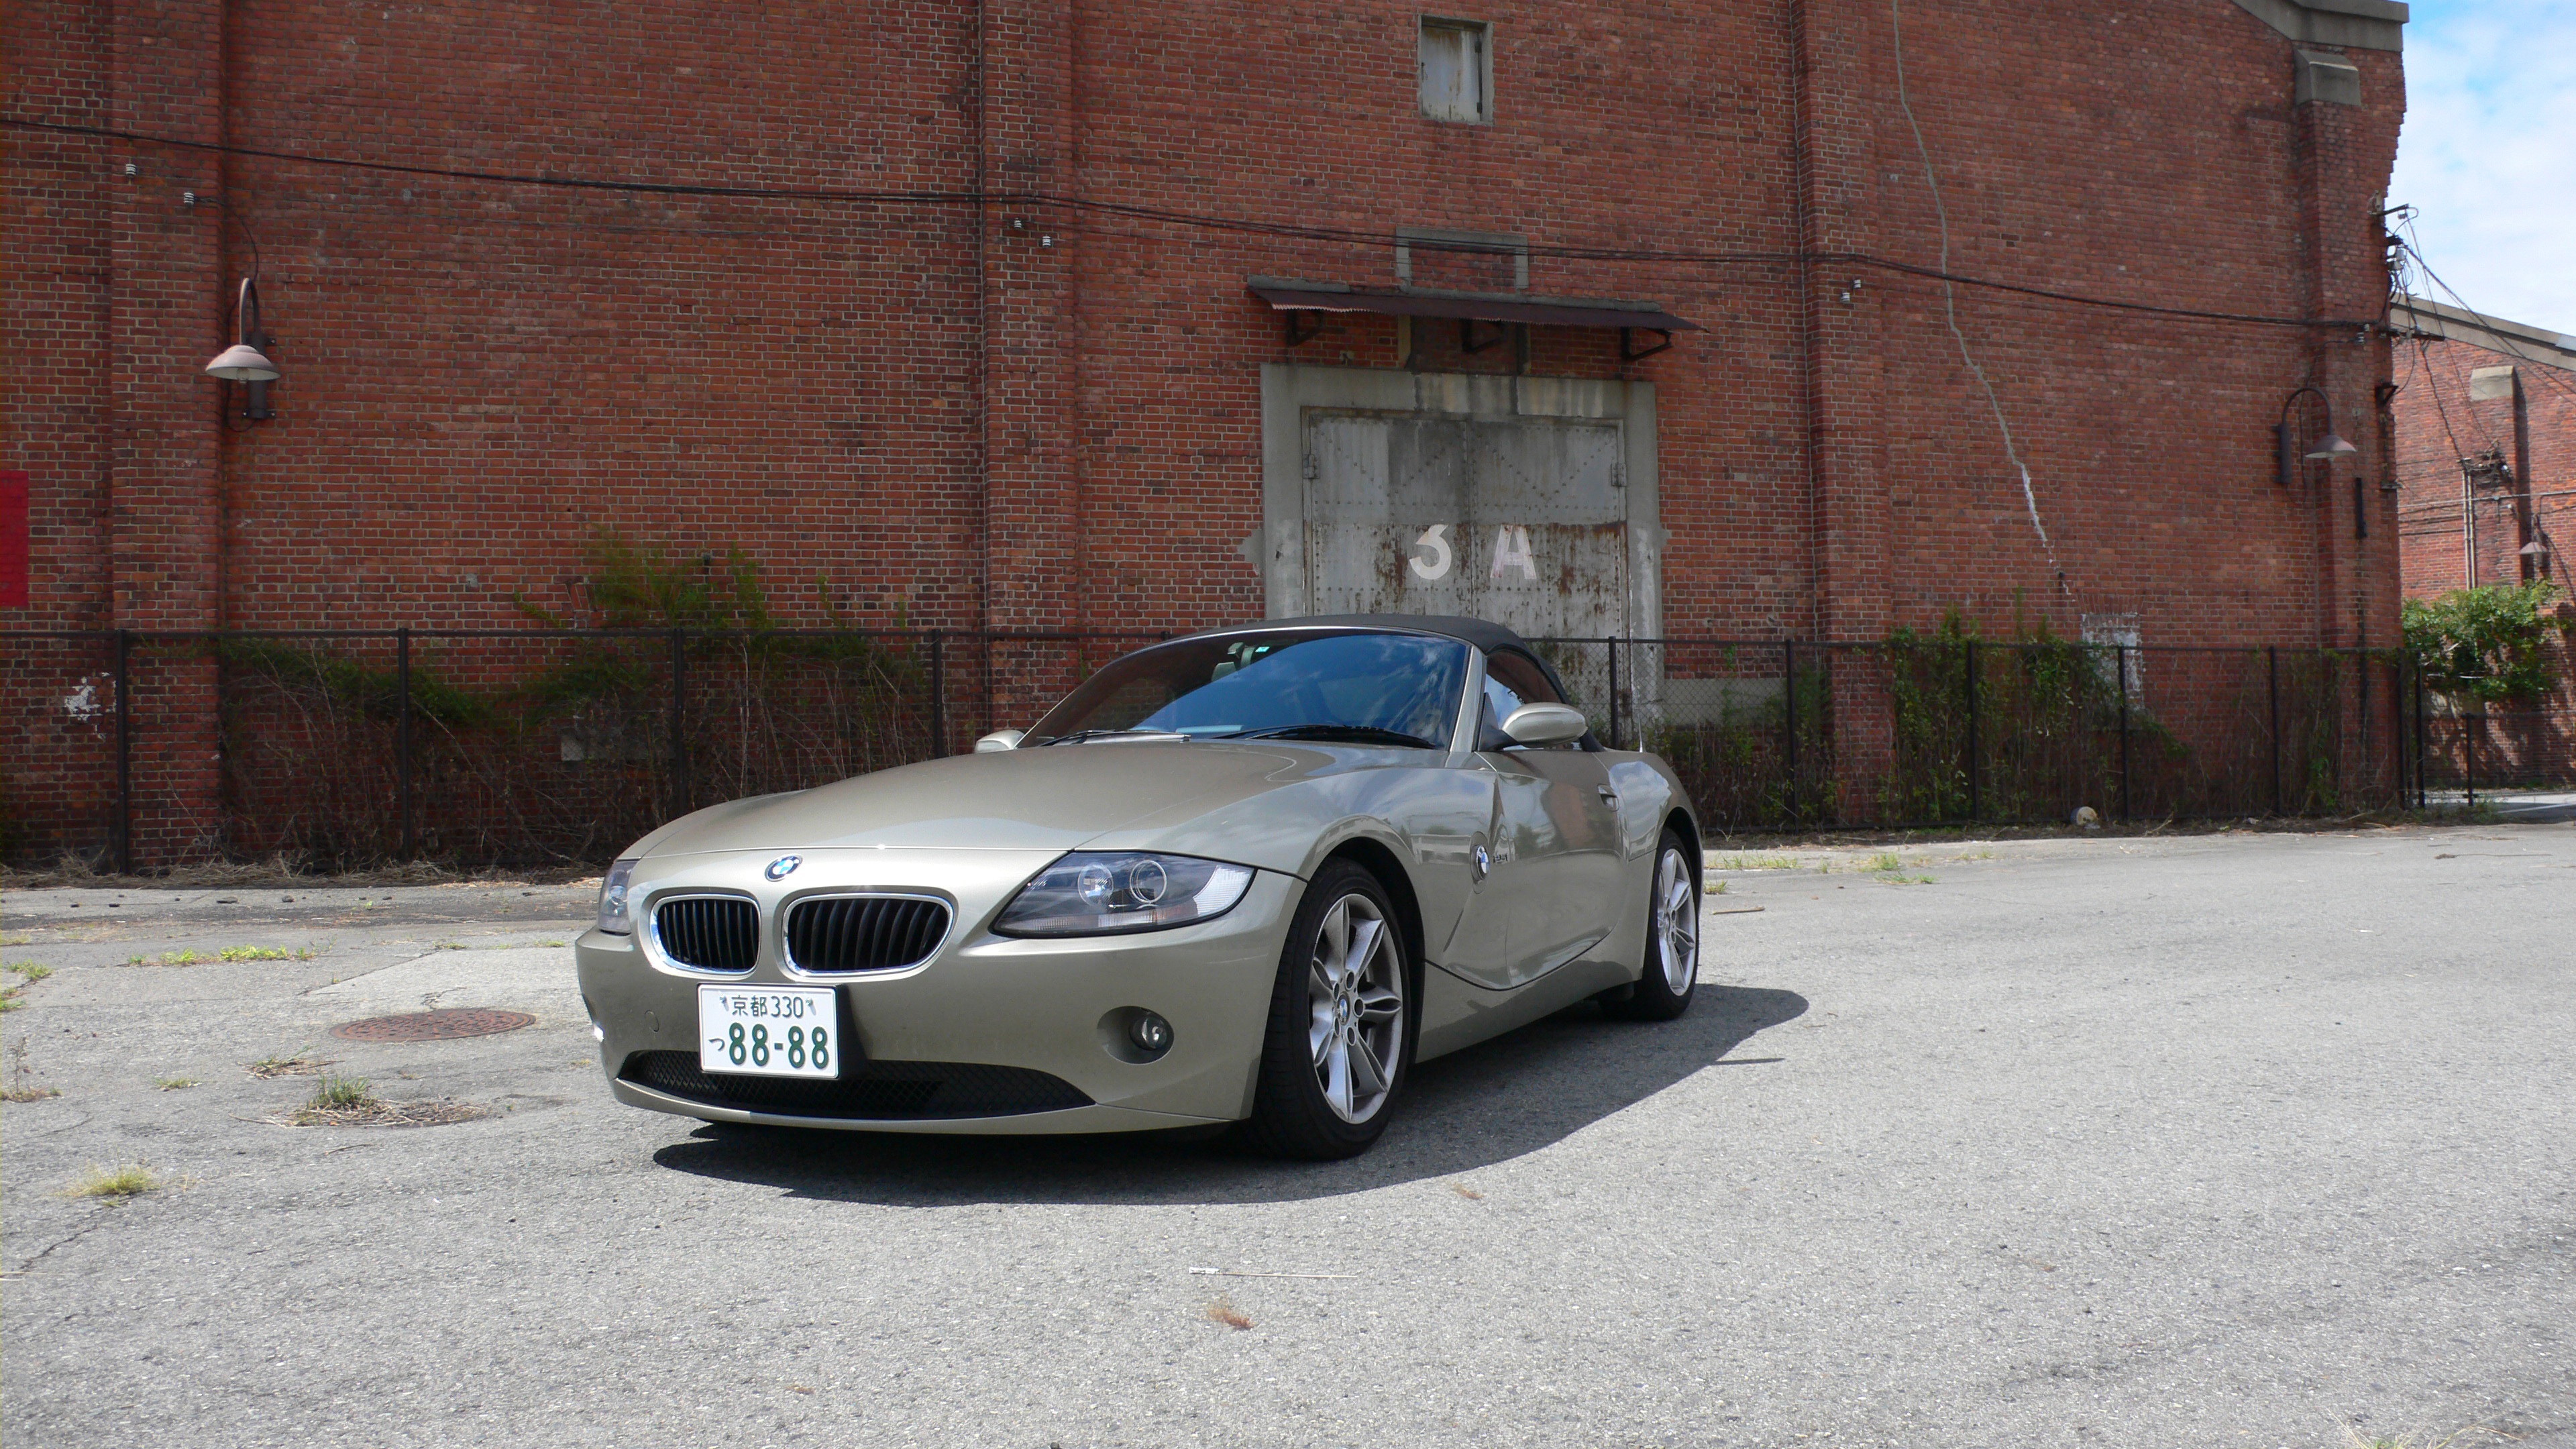
car, wheel, vehicle, sports car, bumper, supercar, bmw, convertible, coupe, kobe, land vehicle, olive green, automobile make, automotive exterior, automotive design, luxury vehicle, performance car, executive car, sports sedan, personal luxury car, bmw m6, bmw z4, 2 seat